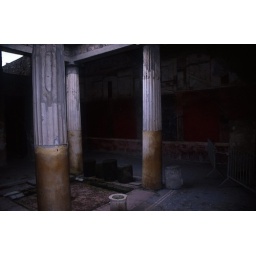
Interior of house showing plasterwork columns over brick (Pompeii, Bay of Naples, Italy).